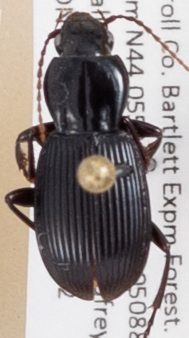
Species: Pterostichus tristis
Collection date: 2019-06-12
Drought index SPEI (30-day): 0.534
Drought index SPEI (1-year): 1.28
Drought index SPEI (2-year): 1.01